Karen Castor Dentel

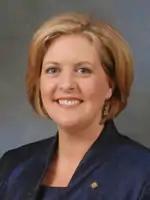
Castor Dentel's legislative portrait

When the state legislative districts were redrawn in 2012, incumbent State Representative Scott Plakon opted to run for re-election in the newly created 30th District so as to avoid a contentious primary with fellow Republican Chris Dorworth, which required him to relocate his family, as he did not live in the 30th District. Castor Dentel opted to run against Plakon, winning the Democratic primary uncontested, and a contentious election ensued. Castor Dentel and Plakon took vastly different positions on a number of issues, including abortion, where Plakon supported legislation that would restrict access to abortion while Castor Dentel opposed any restrictions, and education, where Plakon supported the controversial parent-trigger legislation while Dentel "opposes private-school vouchers and the charter-school legislation." Castor Dentel attacked her opponent as "an extreme social conservative" while emphasizing her support for public schools. The "Orlando Sentinel" endorsed Castor Dentel over Plakon, criticizing him for putting "too much of his energy into ideological crusades," like his attempts to "put new limits on abortion and decertify labor unions." They praised Castor Dentel for having a "smart platform for creating jobs and reviving Florida's economy that includes strengthening public education, promoting innovation through support for higher education and research, and upgrading Florida's infrastructure, including its ports." In the last few days of the campaign, a political committee supporting Plakon sent out a mailer used a picture of Jerry Sandusky to attack Castor Dentel, claiming that she "would rather protect bad teachers and the union than young and impressionable students," which was condemned by both campaigns. In the end, Castor Dentel was able to defeat Plakon by a surprisingly wide margin, winning 53% of the vote to Plakon's 47%.